Sierra Minera de Cartagena-La Unión

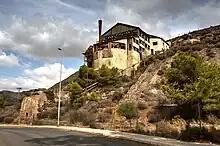
Roberto's washhouse in Portmán

The environmental problems of the mining sierra were especially aggravated when, from 1952 onwards, the Peñarroya company extended the opening of open-pit mines, such as the Mina Descubierta Emilia, a type of mining work much cheaper than the subway mine, but which causes serious environmental problems due to the loss of soil and the generation of immense earth movements. These practices caused the disappearance of a very important extension of land that has now become a barren area and the loss of numerous habitats and species, such as the "jara de Cartagena", a plant formerly described as abundant in the mining sierra, which was considered extinct until its rediscovery in 1983.